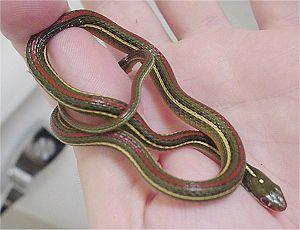
Thamnophis proximus est une espèce de serpents de la famille des Natricidae.